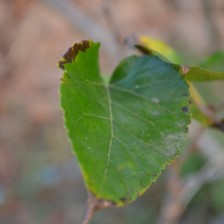
Variety: Kamphaengsaeng42